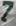
Number: 7